Henrico Leone

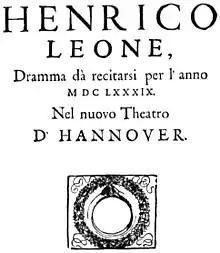
Title page of the libretto published in 1689

Henrico Leone (also Enrico Leone) is an opera ("dramma per musica") in three acts composed by Agostino Steffani to an Italian libretto by Ortensio Mauro. Based on the life of the powerful German prince Henry the Lion, the opera was first performed on 30 January 1689 in Hannover to inaugurate the new royal theatre in the Leineschloss (Leine Palace).